Super Ma'am

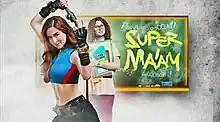
Title card

Super Ma'am (international title: "My Teacher, My Hero") is a Philippine television drama action fantasy series broadcast by GMA Network. Directed by Lord Alvin Madridejos and Albert Langitan, it stars Marian Rivera in the title role. It premiered on September 18, 2017 on the network's Telebabad line up. The series concluded on January 26, 2018 with a total of 95 episodes.